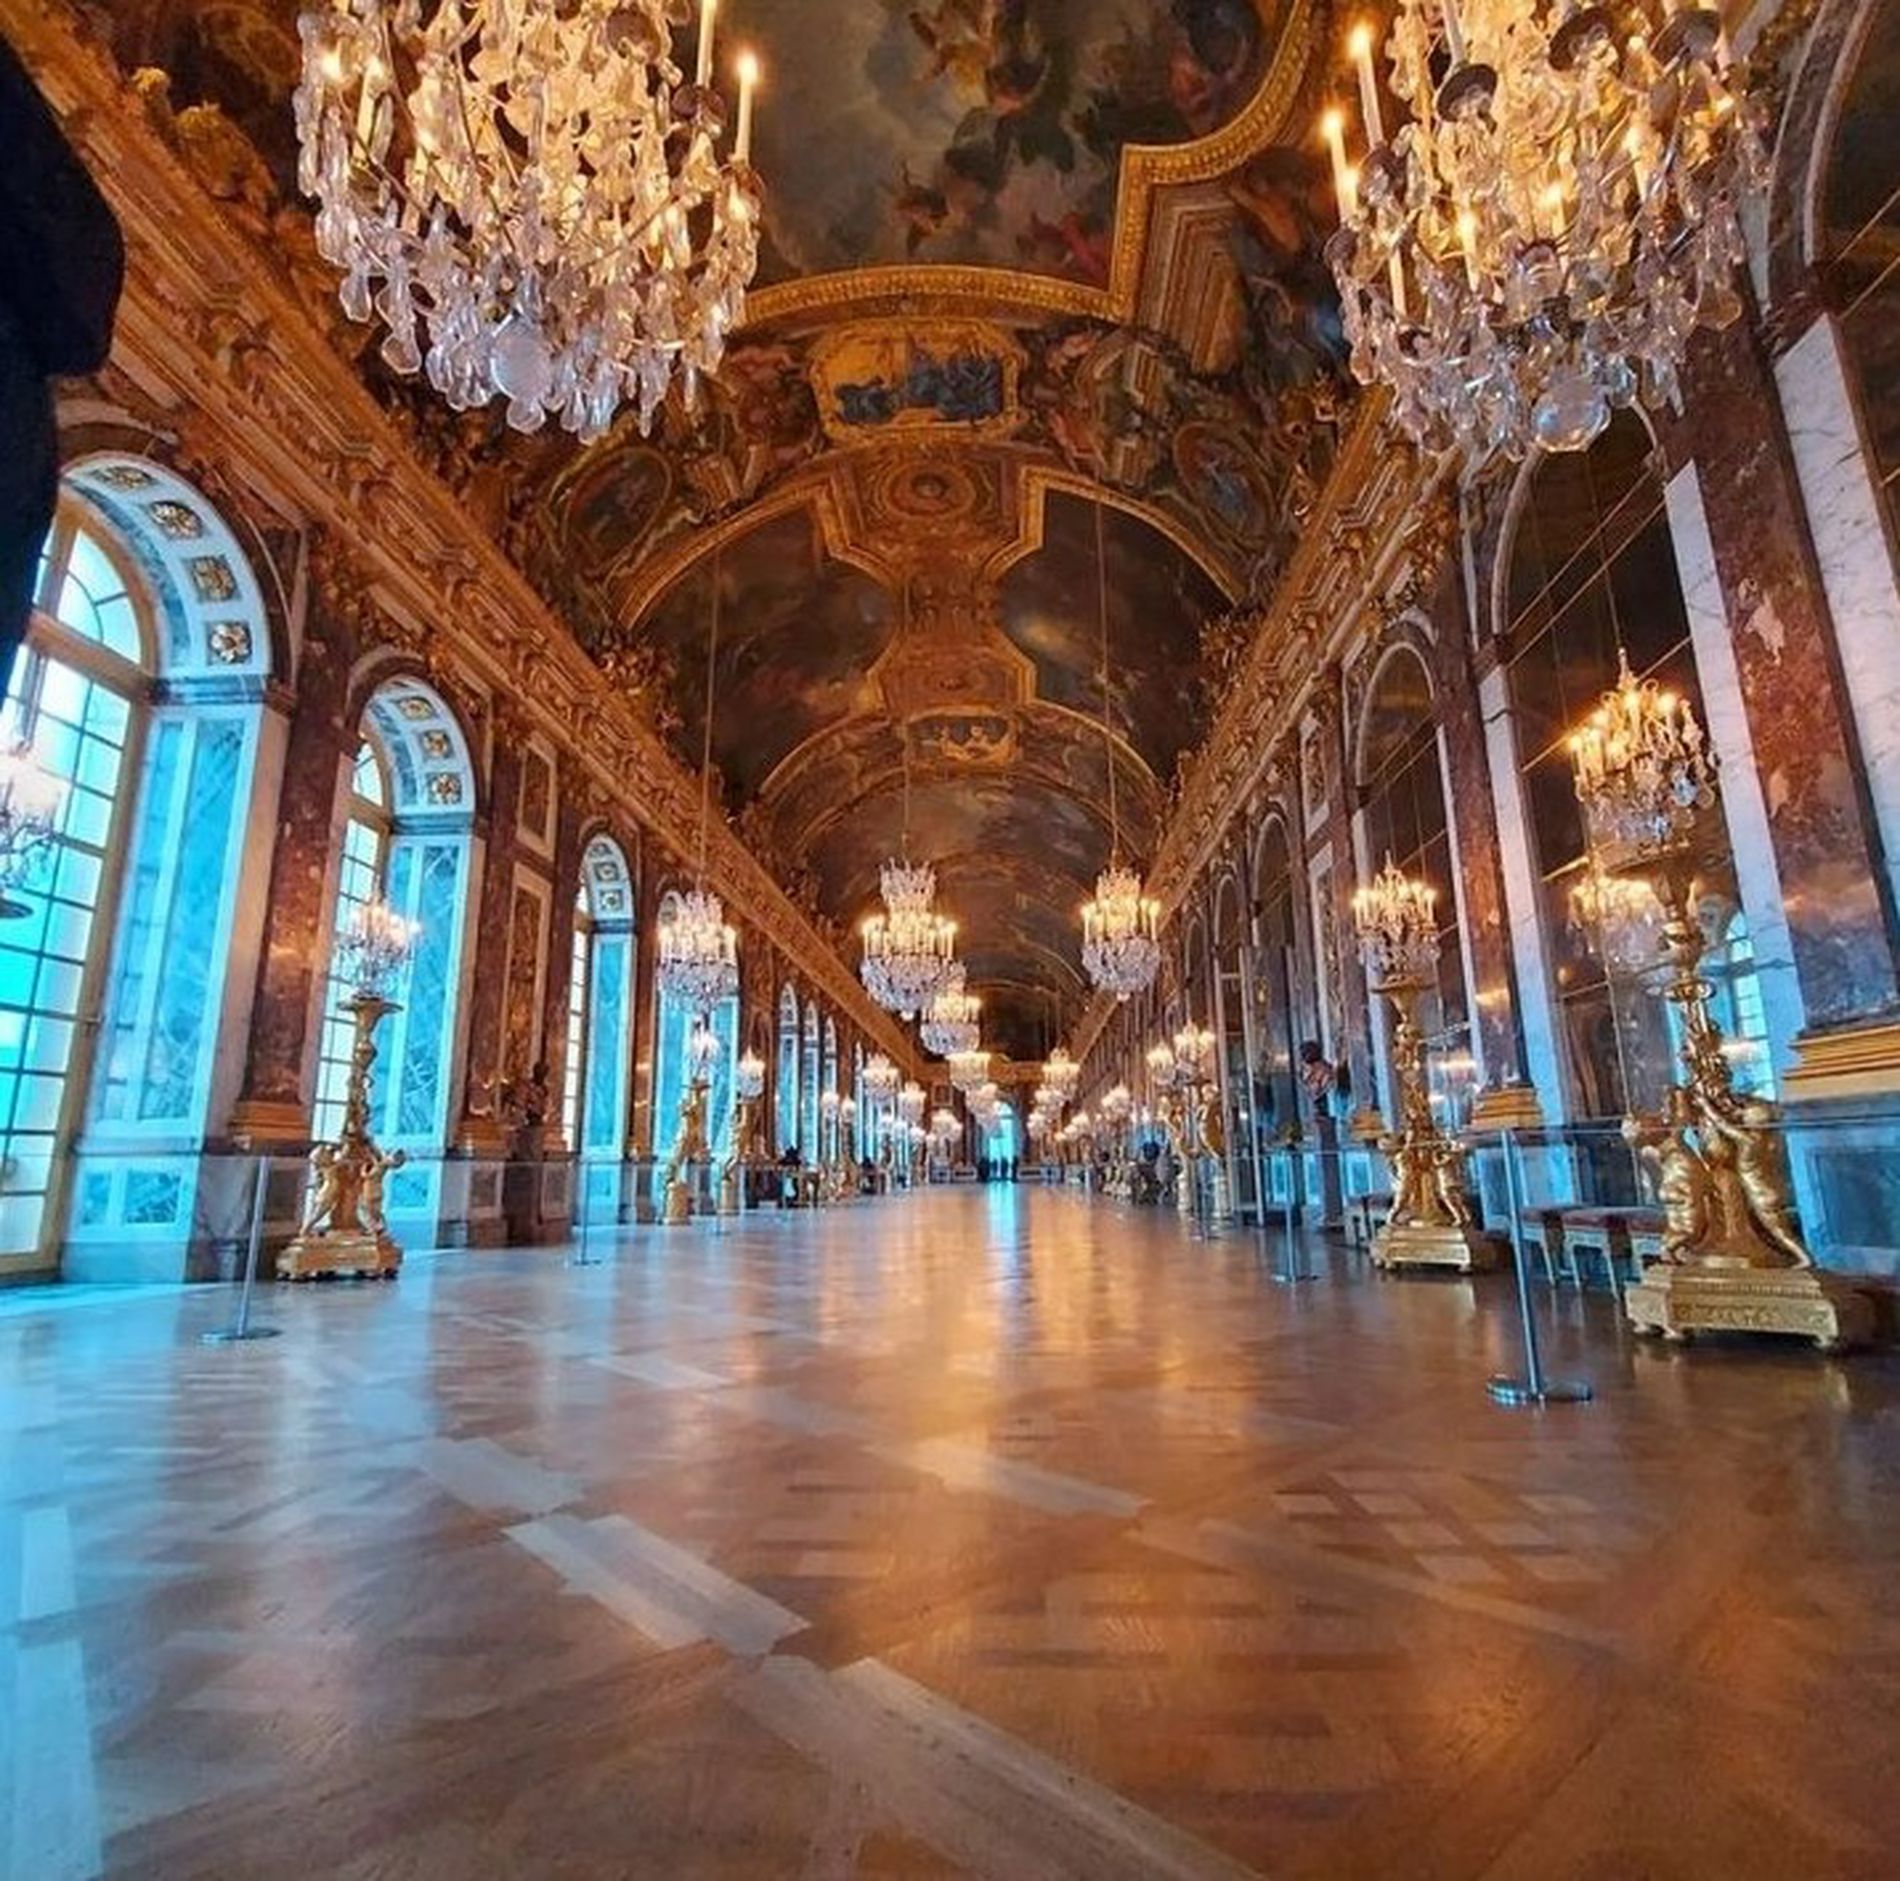
Hall of Mirrors
This is the Hall of Mirrors in the Palace of Versailles, France.
It features a long corridor and large arched windows, and chandeliers hang from the ceiling.
 Ornate gold statues line the walls.
This interior architectural photograph is shot at eye level.
Color palette golds and browns with blue.
Style Interior architectural photography.
Labels: Floor, Indoors, Chandelier, Lamp, Architecture, Building, Flooring, Housing, Person, House, Mansion, Palace, Ballroom, Room, Museum, Foyer, Hall of Mirrors, Window, chandeliers, statue